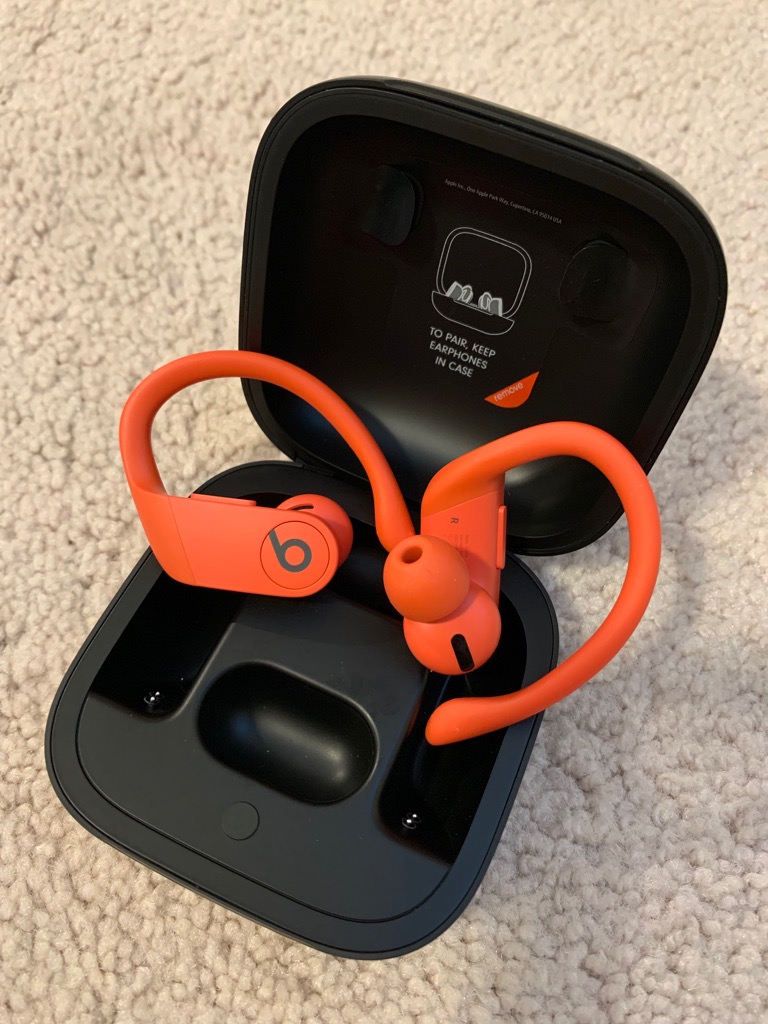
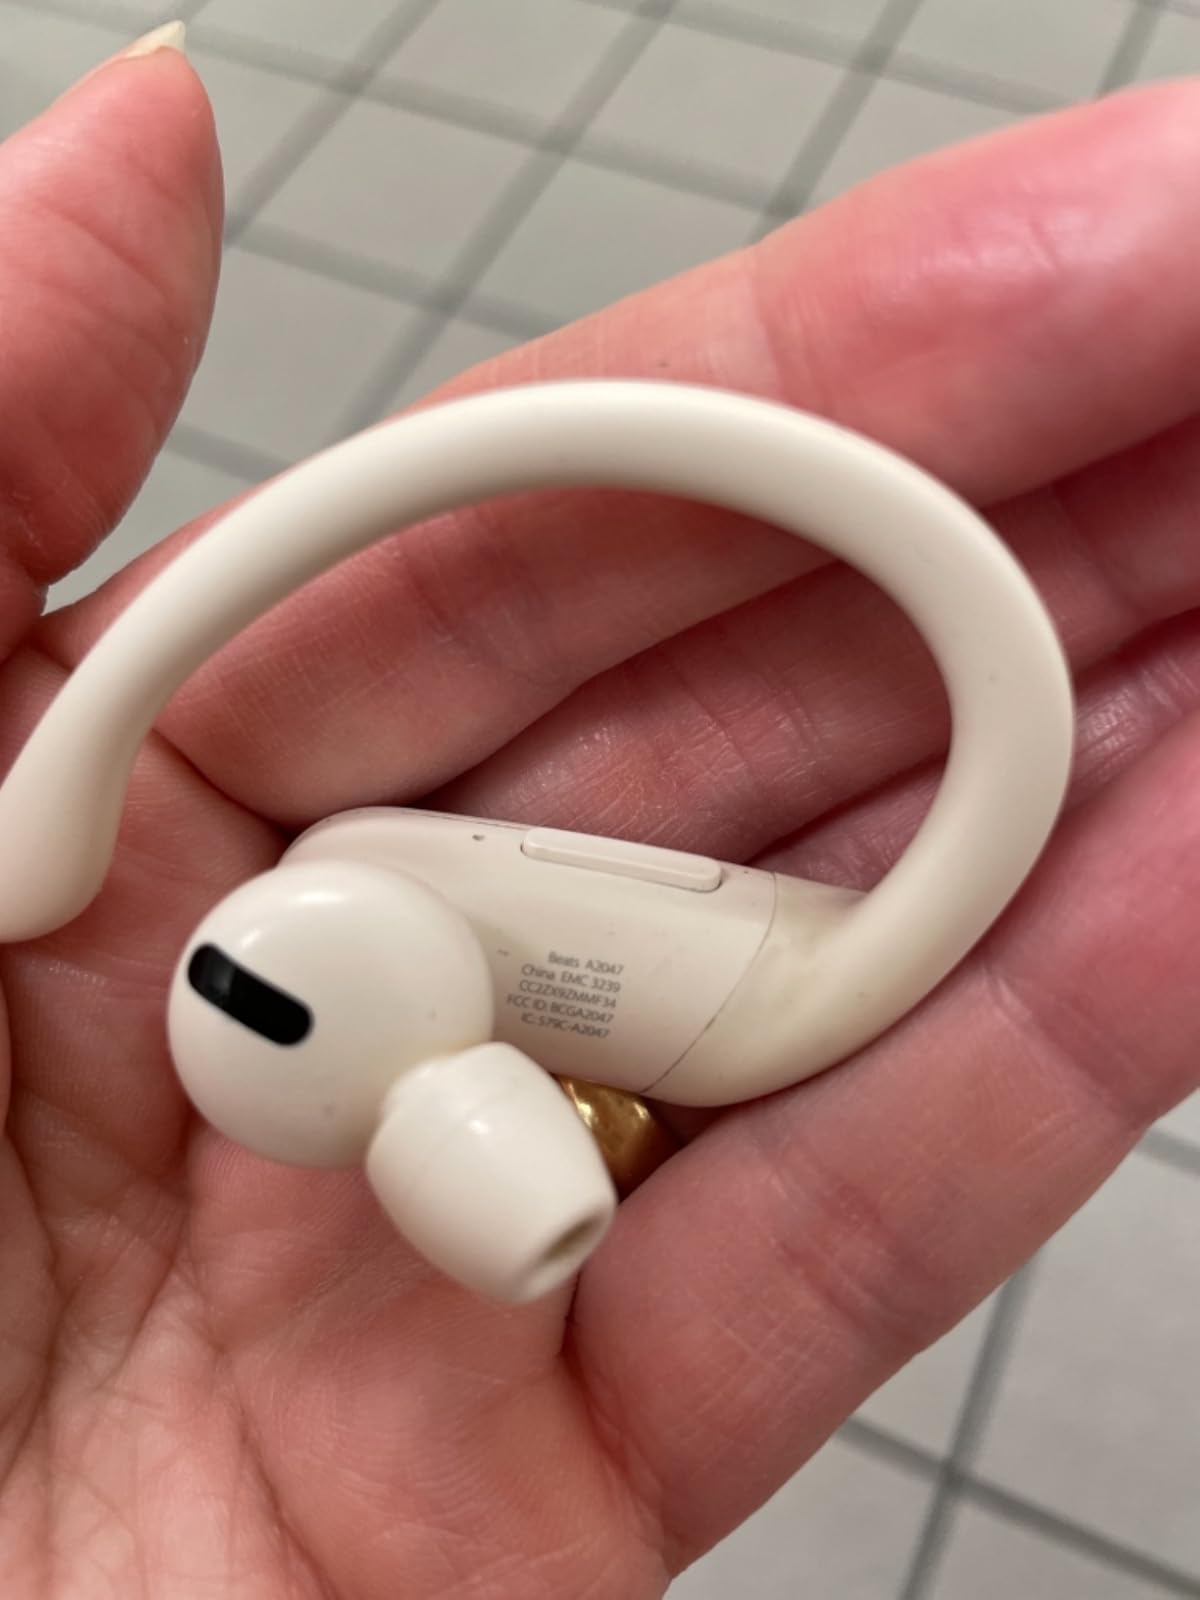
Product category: earbuds
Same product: no